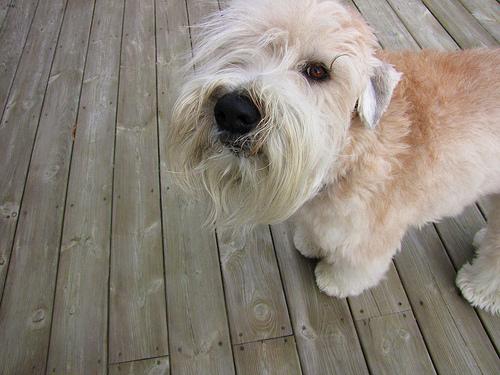
Breed: wheaten terrier